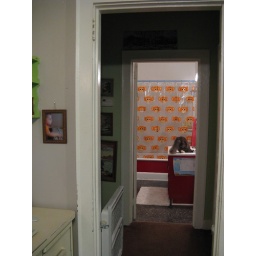
All the cats seem to want their water source to be in the bathroom. I've given up fighting it.